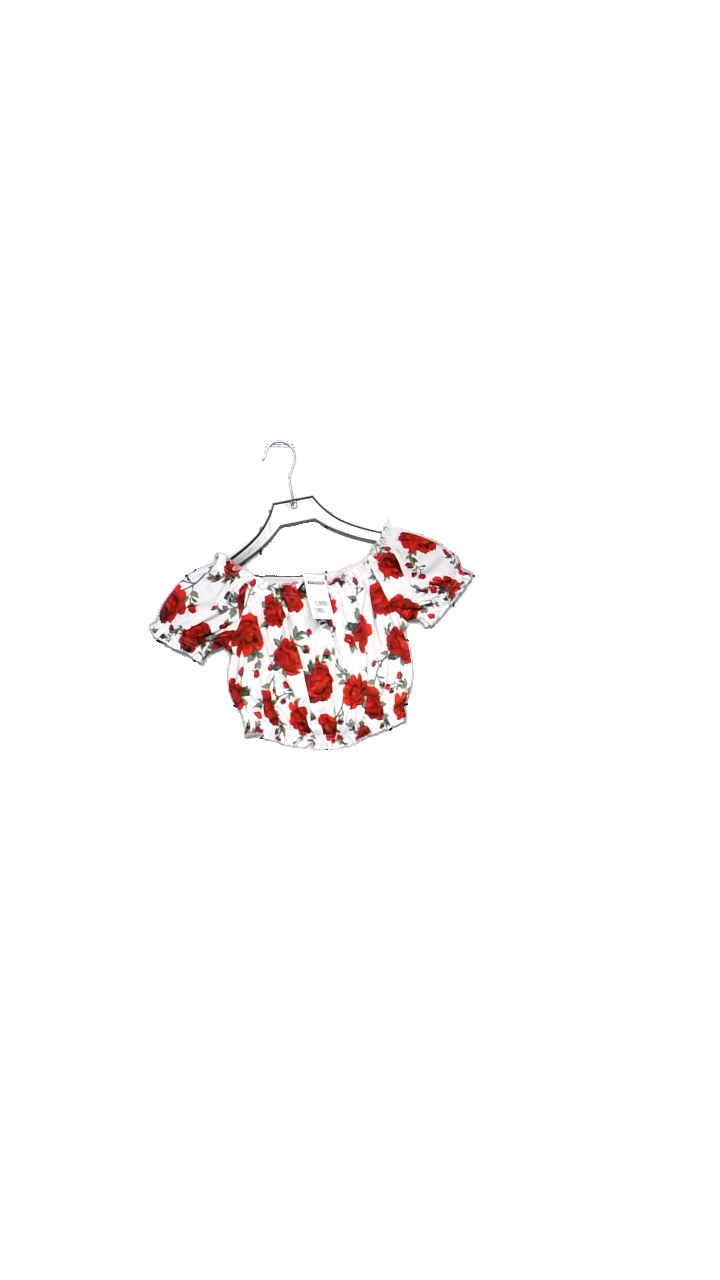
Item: Top (Ladies)
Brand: H&m
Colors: Multicolor, White, Red, Green
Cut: Cropped
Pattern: Floral print
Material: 99% polyester, 1% elastane
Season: Summer
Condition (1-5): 5
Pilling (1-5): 5
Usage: Reuse
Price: <50